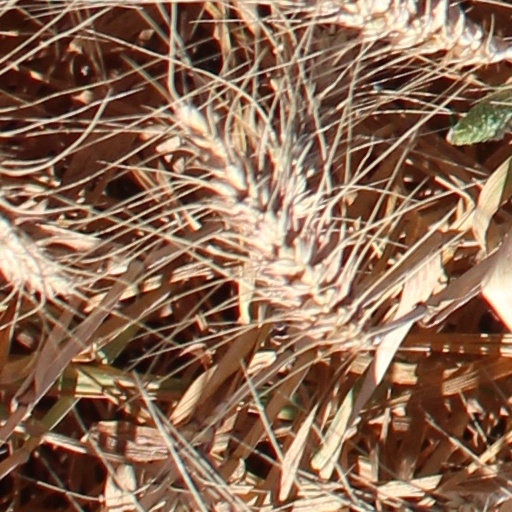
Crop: wheat